Violeta Chamorro

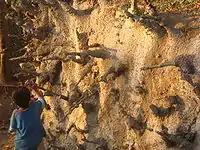
Cement-covered AK-47s held by unknown boy in Chamorro's Peace Park in central Managua

Chamorro's peace reforms are perhaps her most enduring legacy. Most noteworthy was her official declaration of the end of the war, as it was the pivot upon which all of her other policies depended. She maintained peace by reducing the size and power of the military, ending the national draft, and demobilizing the military. The day she took office, she abolished military conscription and within a few weeks had reduced the size of the Sandinista government's army by half to three-quarters. Demobilization included disbanding the US-backed Contras, thereby leaving the Sandinistas with no one to fight, and creating a highly effective peace. Chamorro also granted unconditional amnesties for political crimes, resulting in little room for protest from the Sandinistas, and enabling a smooth transition of power. One of the ways she secured the co-operation of the Contras was to seek help openly from local officials in collecting weapons from both sides of the conflict. She began a fierce weapon-buying campaign to help eradicate the threat of continuing violence; all the collected weapons were covered in concrete at the Plaza de la Paz (Peace Square), specifically built in downtown Managua to symbolize "Never Again".